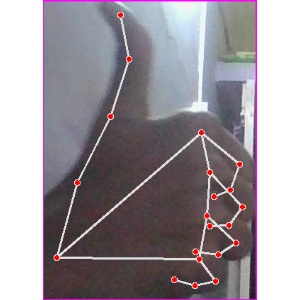
अक्षर: थ